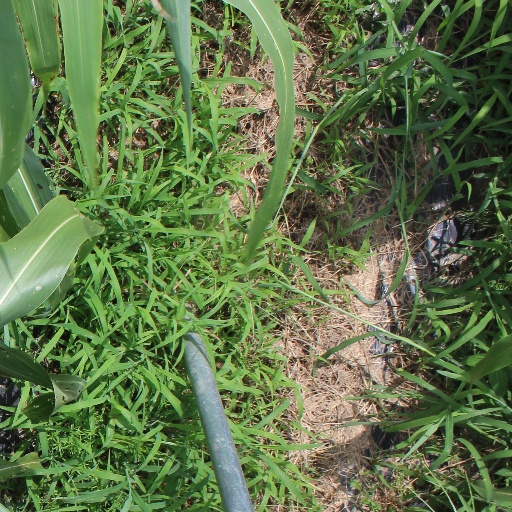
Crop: sorghum